Suzuki PE series

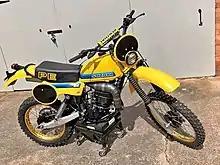
1981 restored PE175-X

1981 saw the 175, 250 and 400 being successful and popular, with limited development. The PE250X had many minor changes, but while changes were still occurring, these were not ground-breaking or major. 1981 was the last full-range year for most countries and with the focus of Suzuki moving to cleaner 4-stroke engines for the majority of their new machines and range. Effectively, 1981 became the peak year.